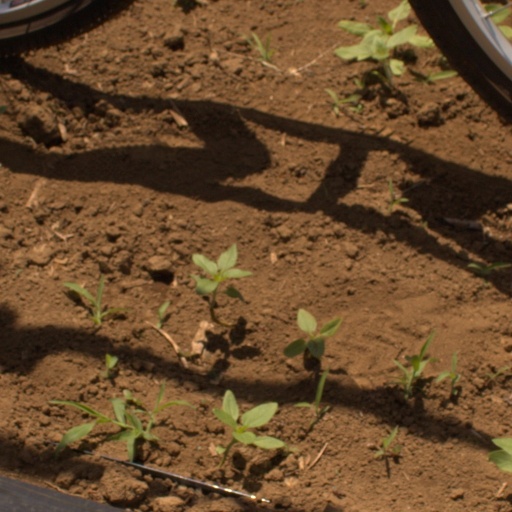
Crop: Jerusalem artichoke